David Malet Armstrong

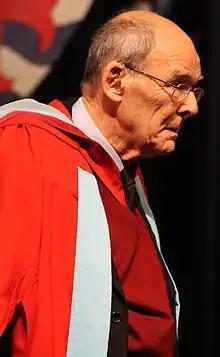
Armstrong receiving his doctorate of letters (h.c.) at Nottingham University, UK on 13 December 2007

David Malet Armstrong (8 July 1926 – 13 May 2014), often D. M. Armstrong, was an Australian philosopher. He is well known for his work on metaphysics and the philosophy of mind, and for his defence of a factualist ontology, a functionalist theory of the mind, an externalist epistemology, and a necessitarian conception of the laws of nature.